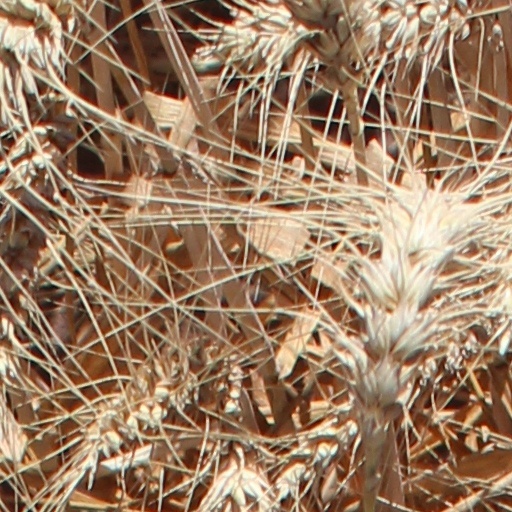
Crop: wheat